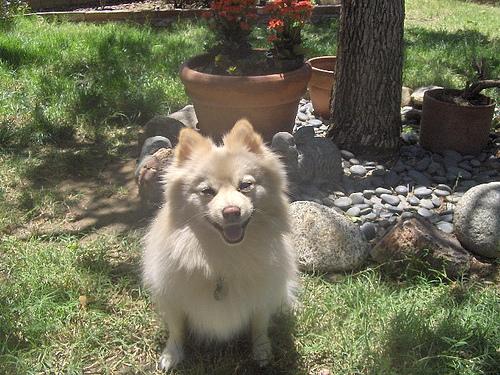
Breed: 1936-n000005-Pomeranian